Rail transport in India

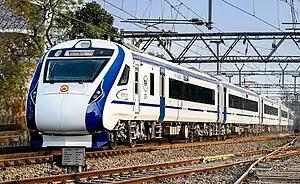
Introduced in 2019, Vande Bharat Express operating on a train-set built by ICF, is the fastest train in India

Starting in the 2010s, various infrastructure modernization projects have been undertaken including high-speed rail, redevelopment of 400 stations, doubling tracks to reduce congestion, refurbishing of coaches, Global Positioning System (GPS)-enabled tracking of trains and modernization of locomotives. In 2018, a semi-high speed self-propelled train-set capable of reaching speeds of over was rolled out from ICF and the Vande Bharat Express was launched in 2019. Indian Railways announced plans to become a net-zero carbon emission railway by 2030 and has implemented rainwater harvesting at stations, reforestation along the tracks, introduction of solar-powered trains, installation of solar and wind power generation facilities, and sustainable LED lighting at all the stations. Indian railways removed all unstaffed level crossings by 2019 with staffed level crossings being replaced by bridges. Other safety projects include the extension of an automated fire alarm system to all air-conditioned coaches and GPS-enabled Fog Pilot Assistance System railway signalling devices. In 2020, Indian Railways allowed the operation of private passenger trains for the first time with the first train flagged off from Coimbatore in June 2022.